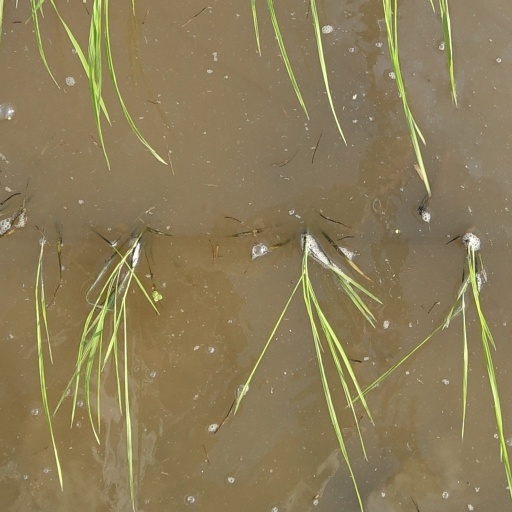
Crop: rice